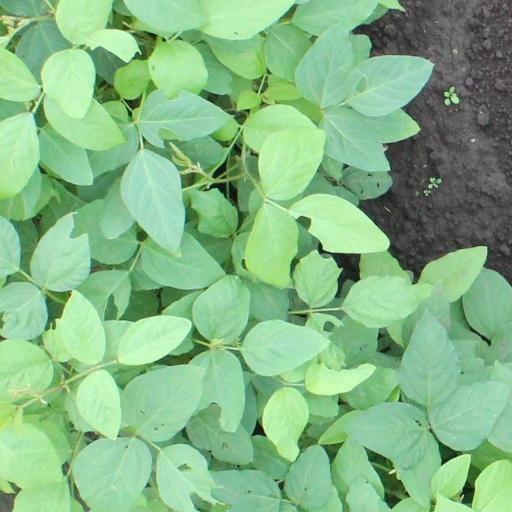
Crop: soybean